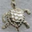
Label: turtle